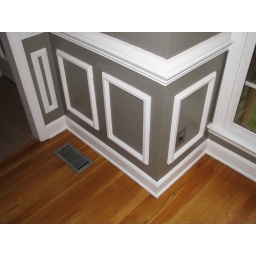
Upgraded brushed silver floor vents, Wainscoating, chair molding and light/plug in fictures in dining room